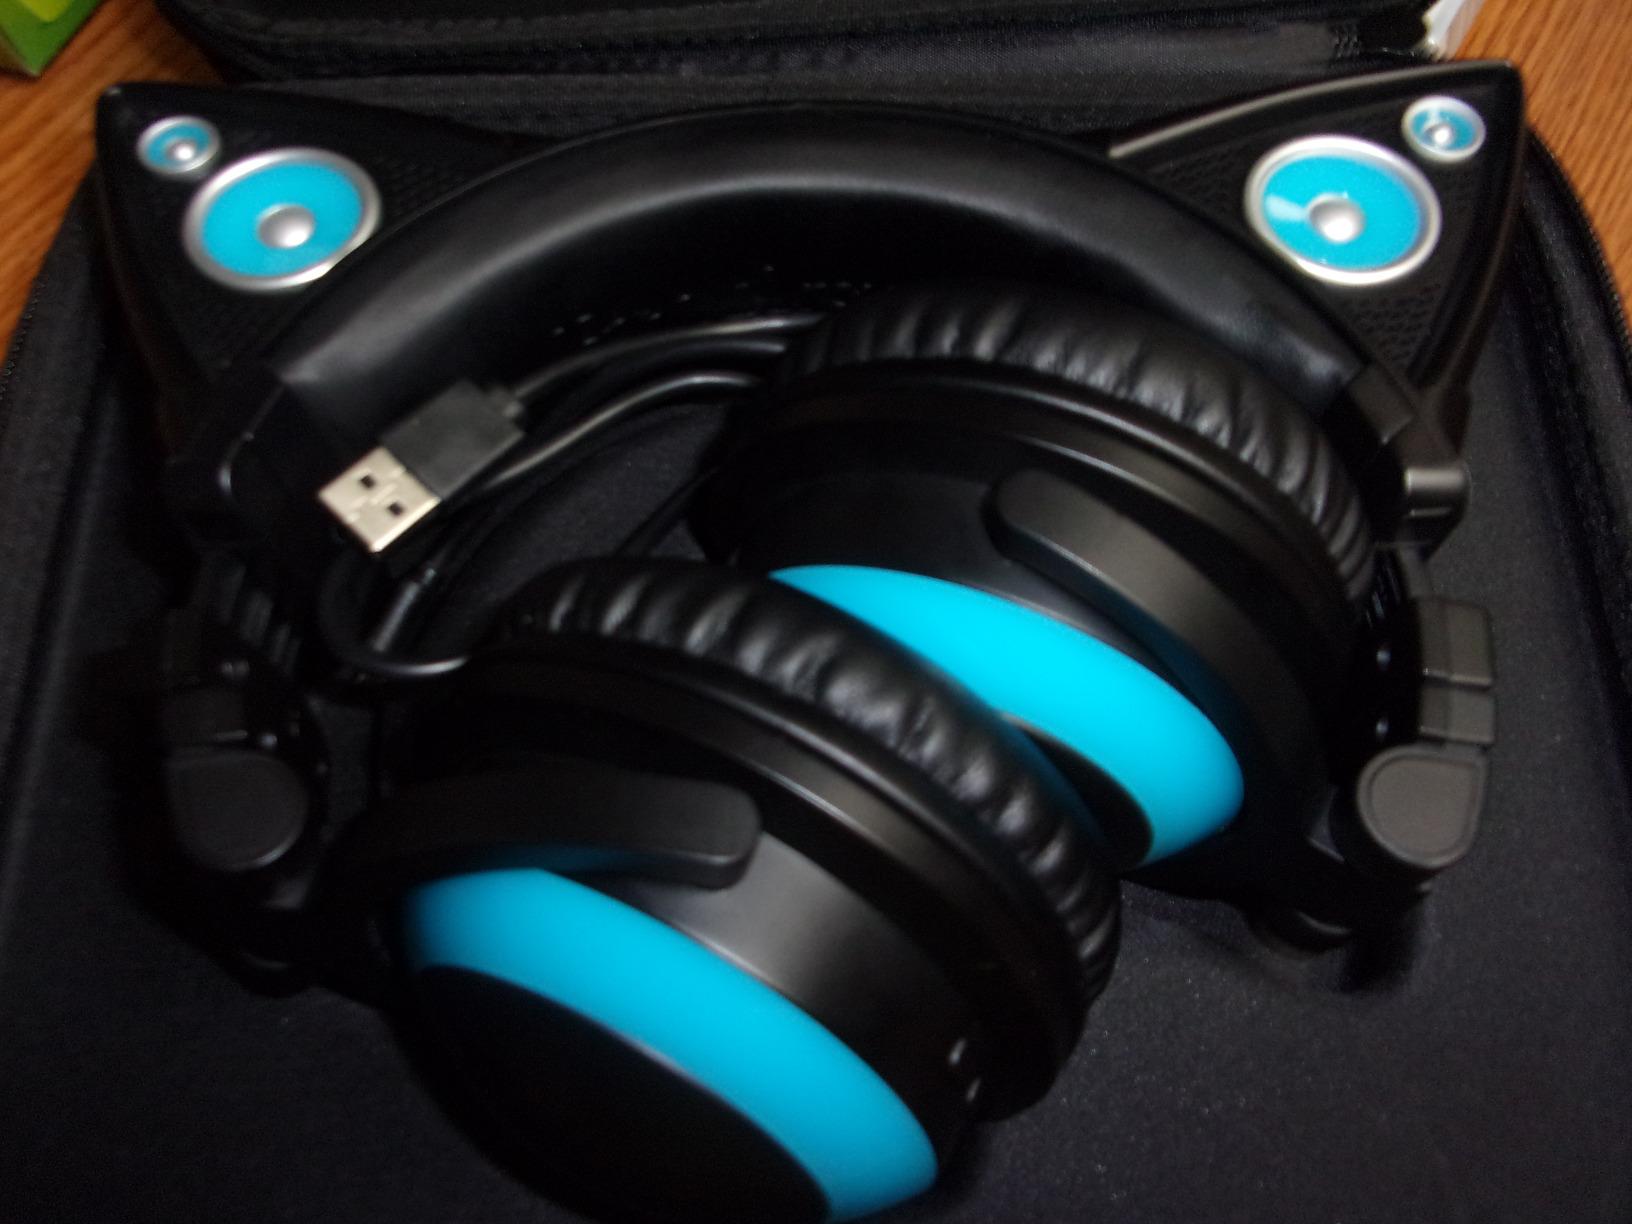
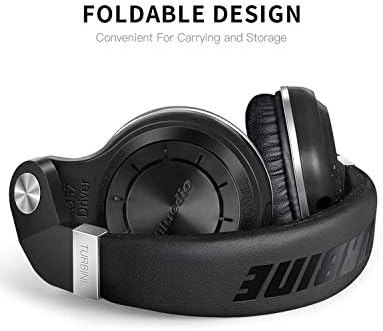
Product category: headphones
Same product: no